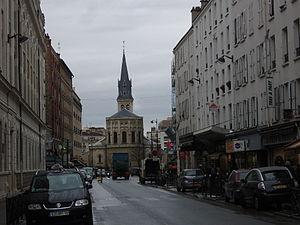
Paris 13e arrondissement - rue de Patay - vue vers le nord, au fond l'église Notre-Dame de la Gare
La rue de Patay est une voie du 13ᵉ arrondissement de Paris.